Carl Seuerling

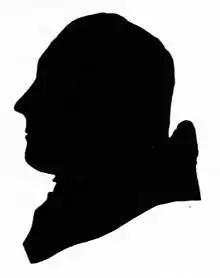
Carl Seuerling

Carl Gottfried Seuerling (1727-1795) was a German born, Swedish stage actor and theater director. He was the director of the Seuerling theater Company in 1768-93 and as such the leader of one of only two professional Swedish language theater companies in Sweden of the era.